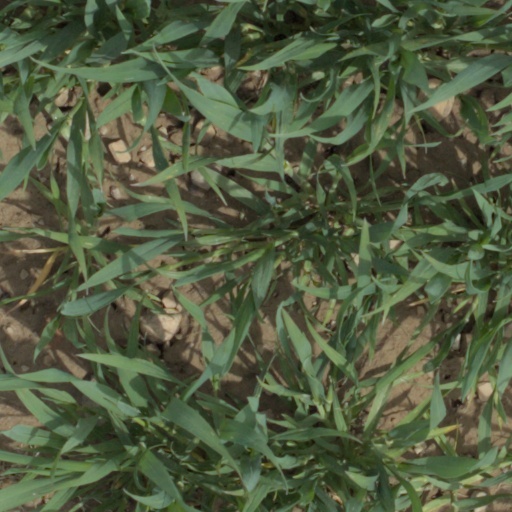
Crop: wheat